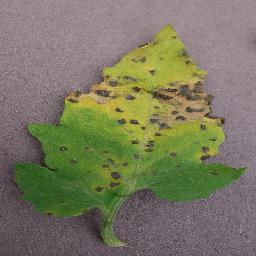
Label: Tomato___Septoria_leaf_spot